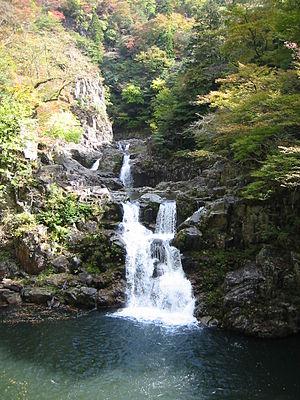
Le Sandan-kyō est une ravine de 16 km de long qui longe la Shiwaki-gawa, un des affluents de la rivière Ōta dans la préfecture de Hiroshima au Japon. Le Sandan-kyō fait partie du parc quasi national de Nishi-Chugoku Sanchi.
Les 100 paysages du Japon (ère Shōwa) constituent une liste de célèbres sites pittoresques au Japon. Les cent paysages ou vues ont été sélectionnés avec un ensemble de huit vues et vingt-cinq sites gagnants en 1927, une année après que Hirohito est devenu Empereur. Le but de la sélection est de « refléter le nouveau goût de la nouvelle ère ». L'initiative a été parrainée par le Tokyo Nichi Nichi Shimbun et le Osaka Mainichi Shimbun.